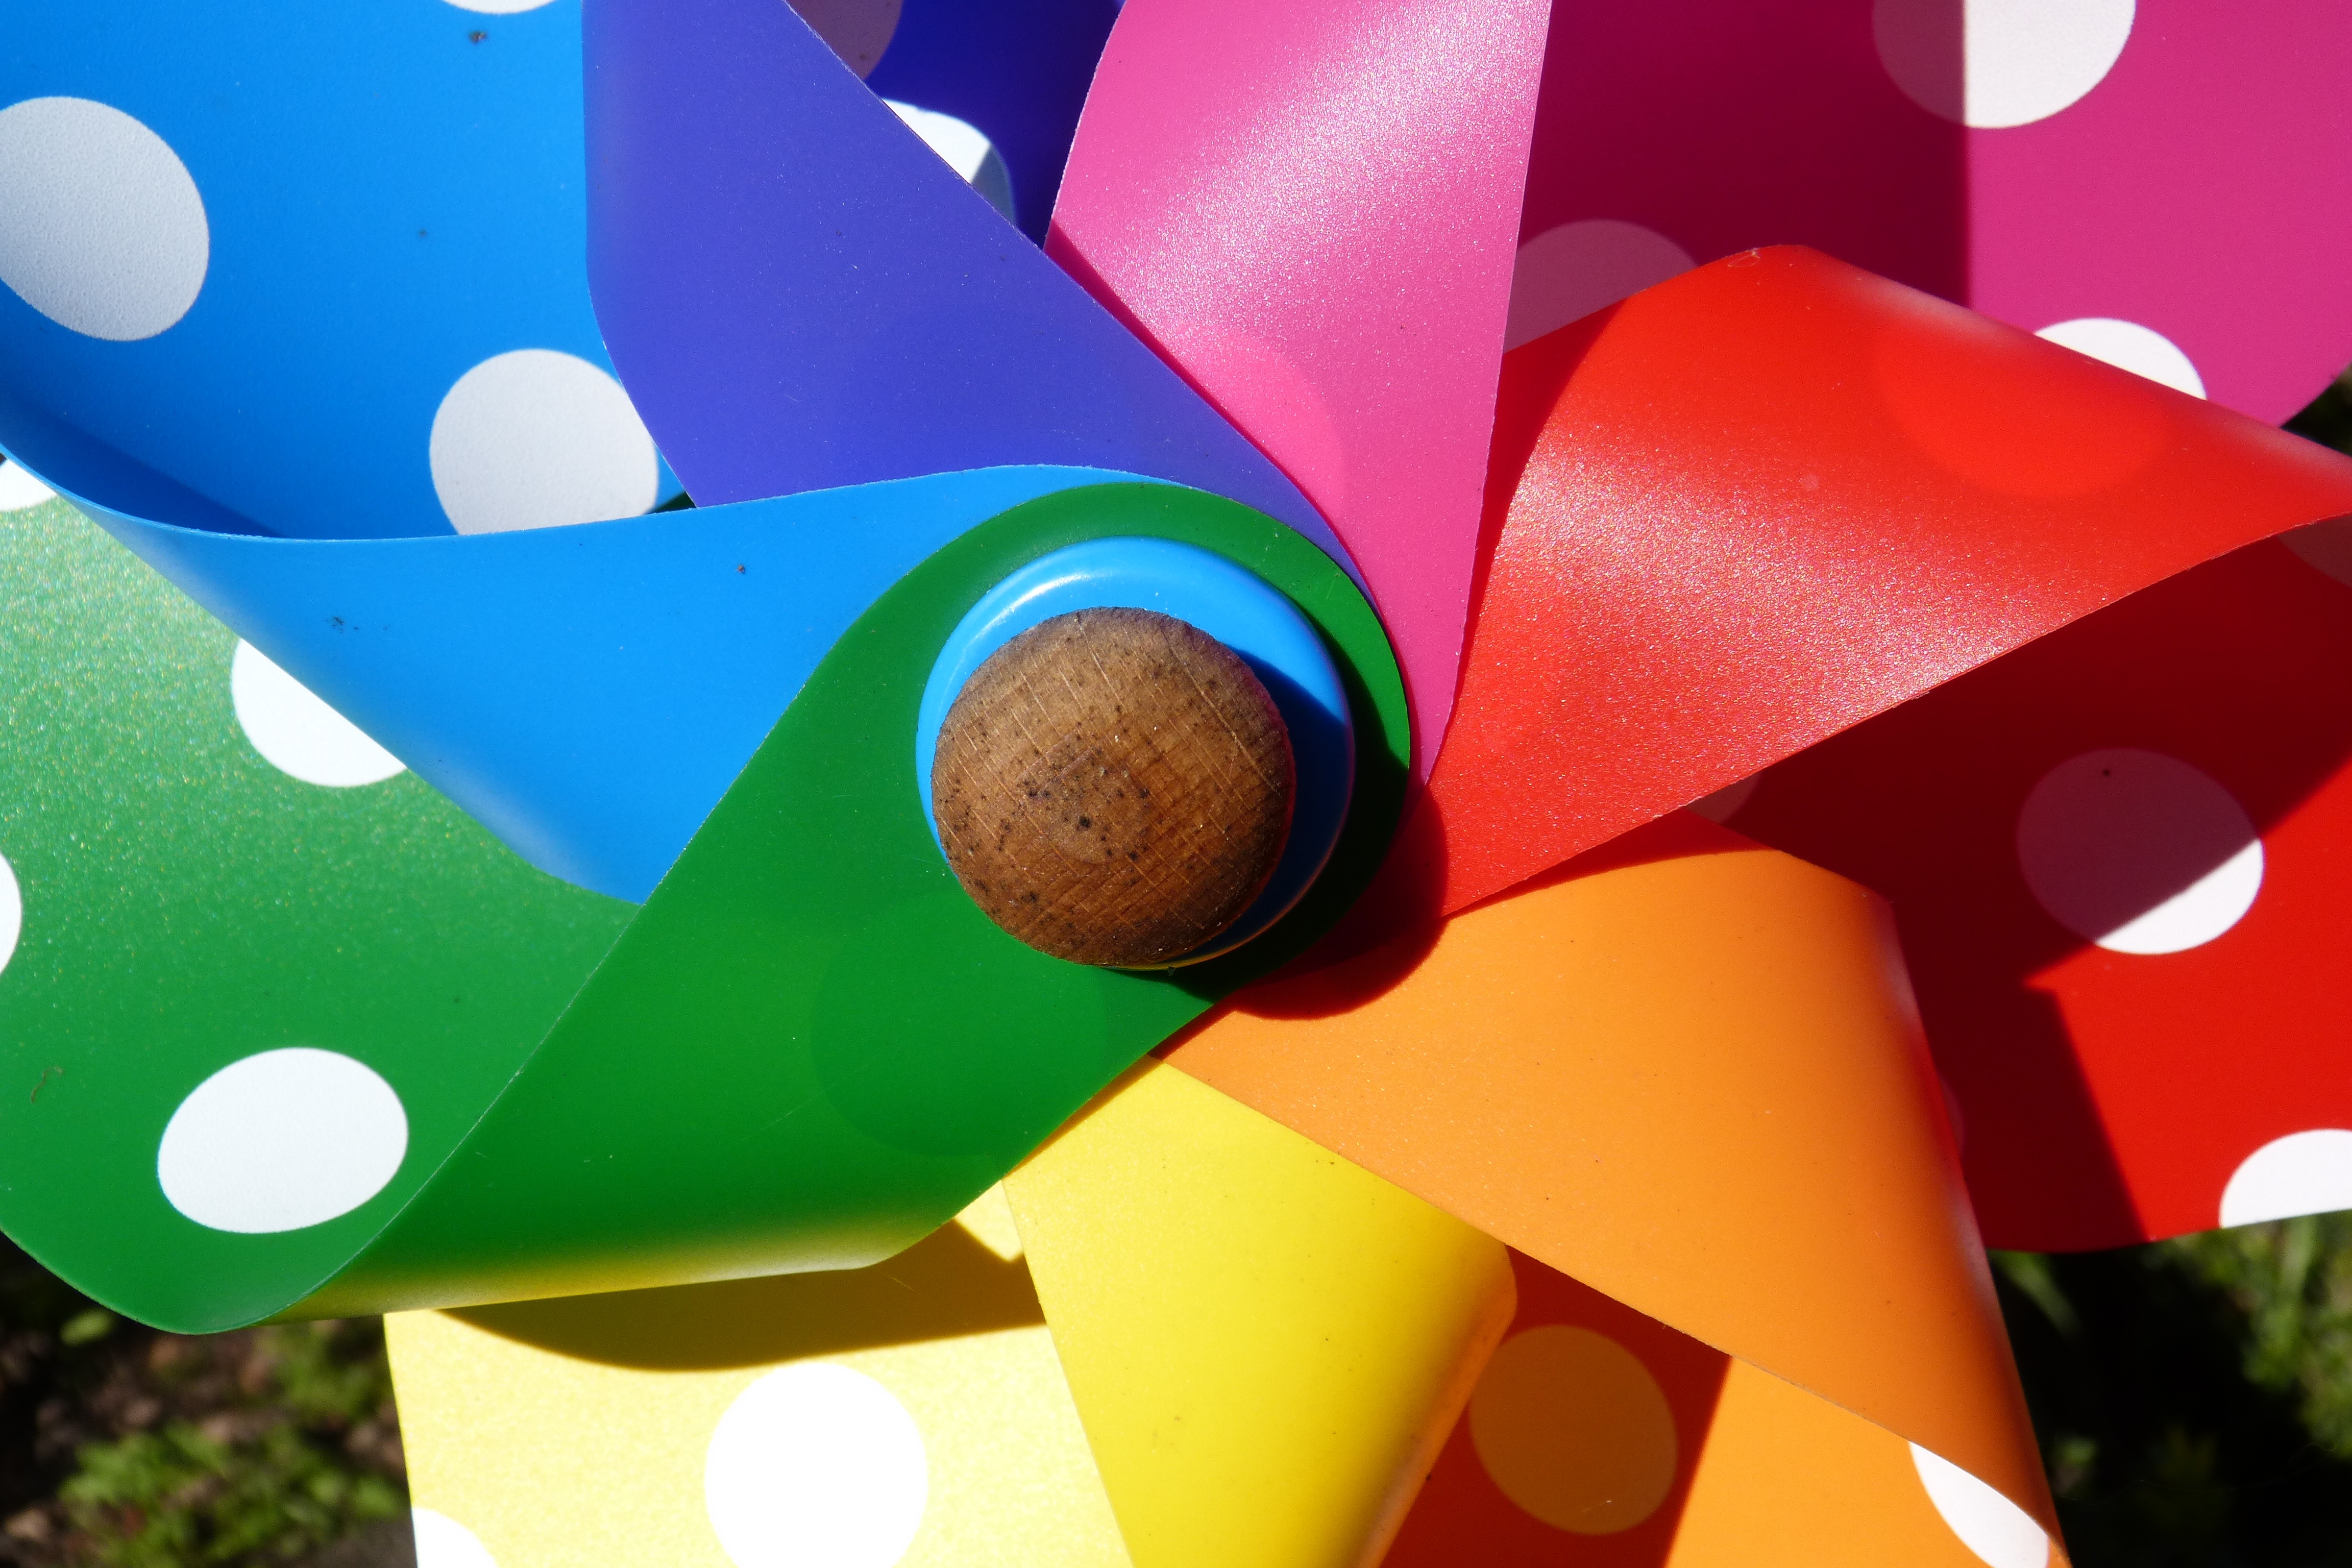
number, green, color, colorful, circle, pinwheel, art, fun, illustration, design, toys, turn, shape, screenshot, gartendeko